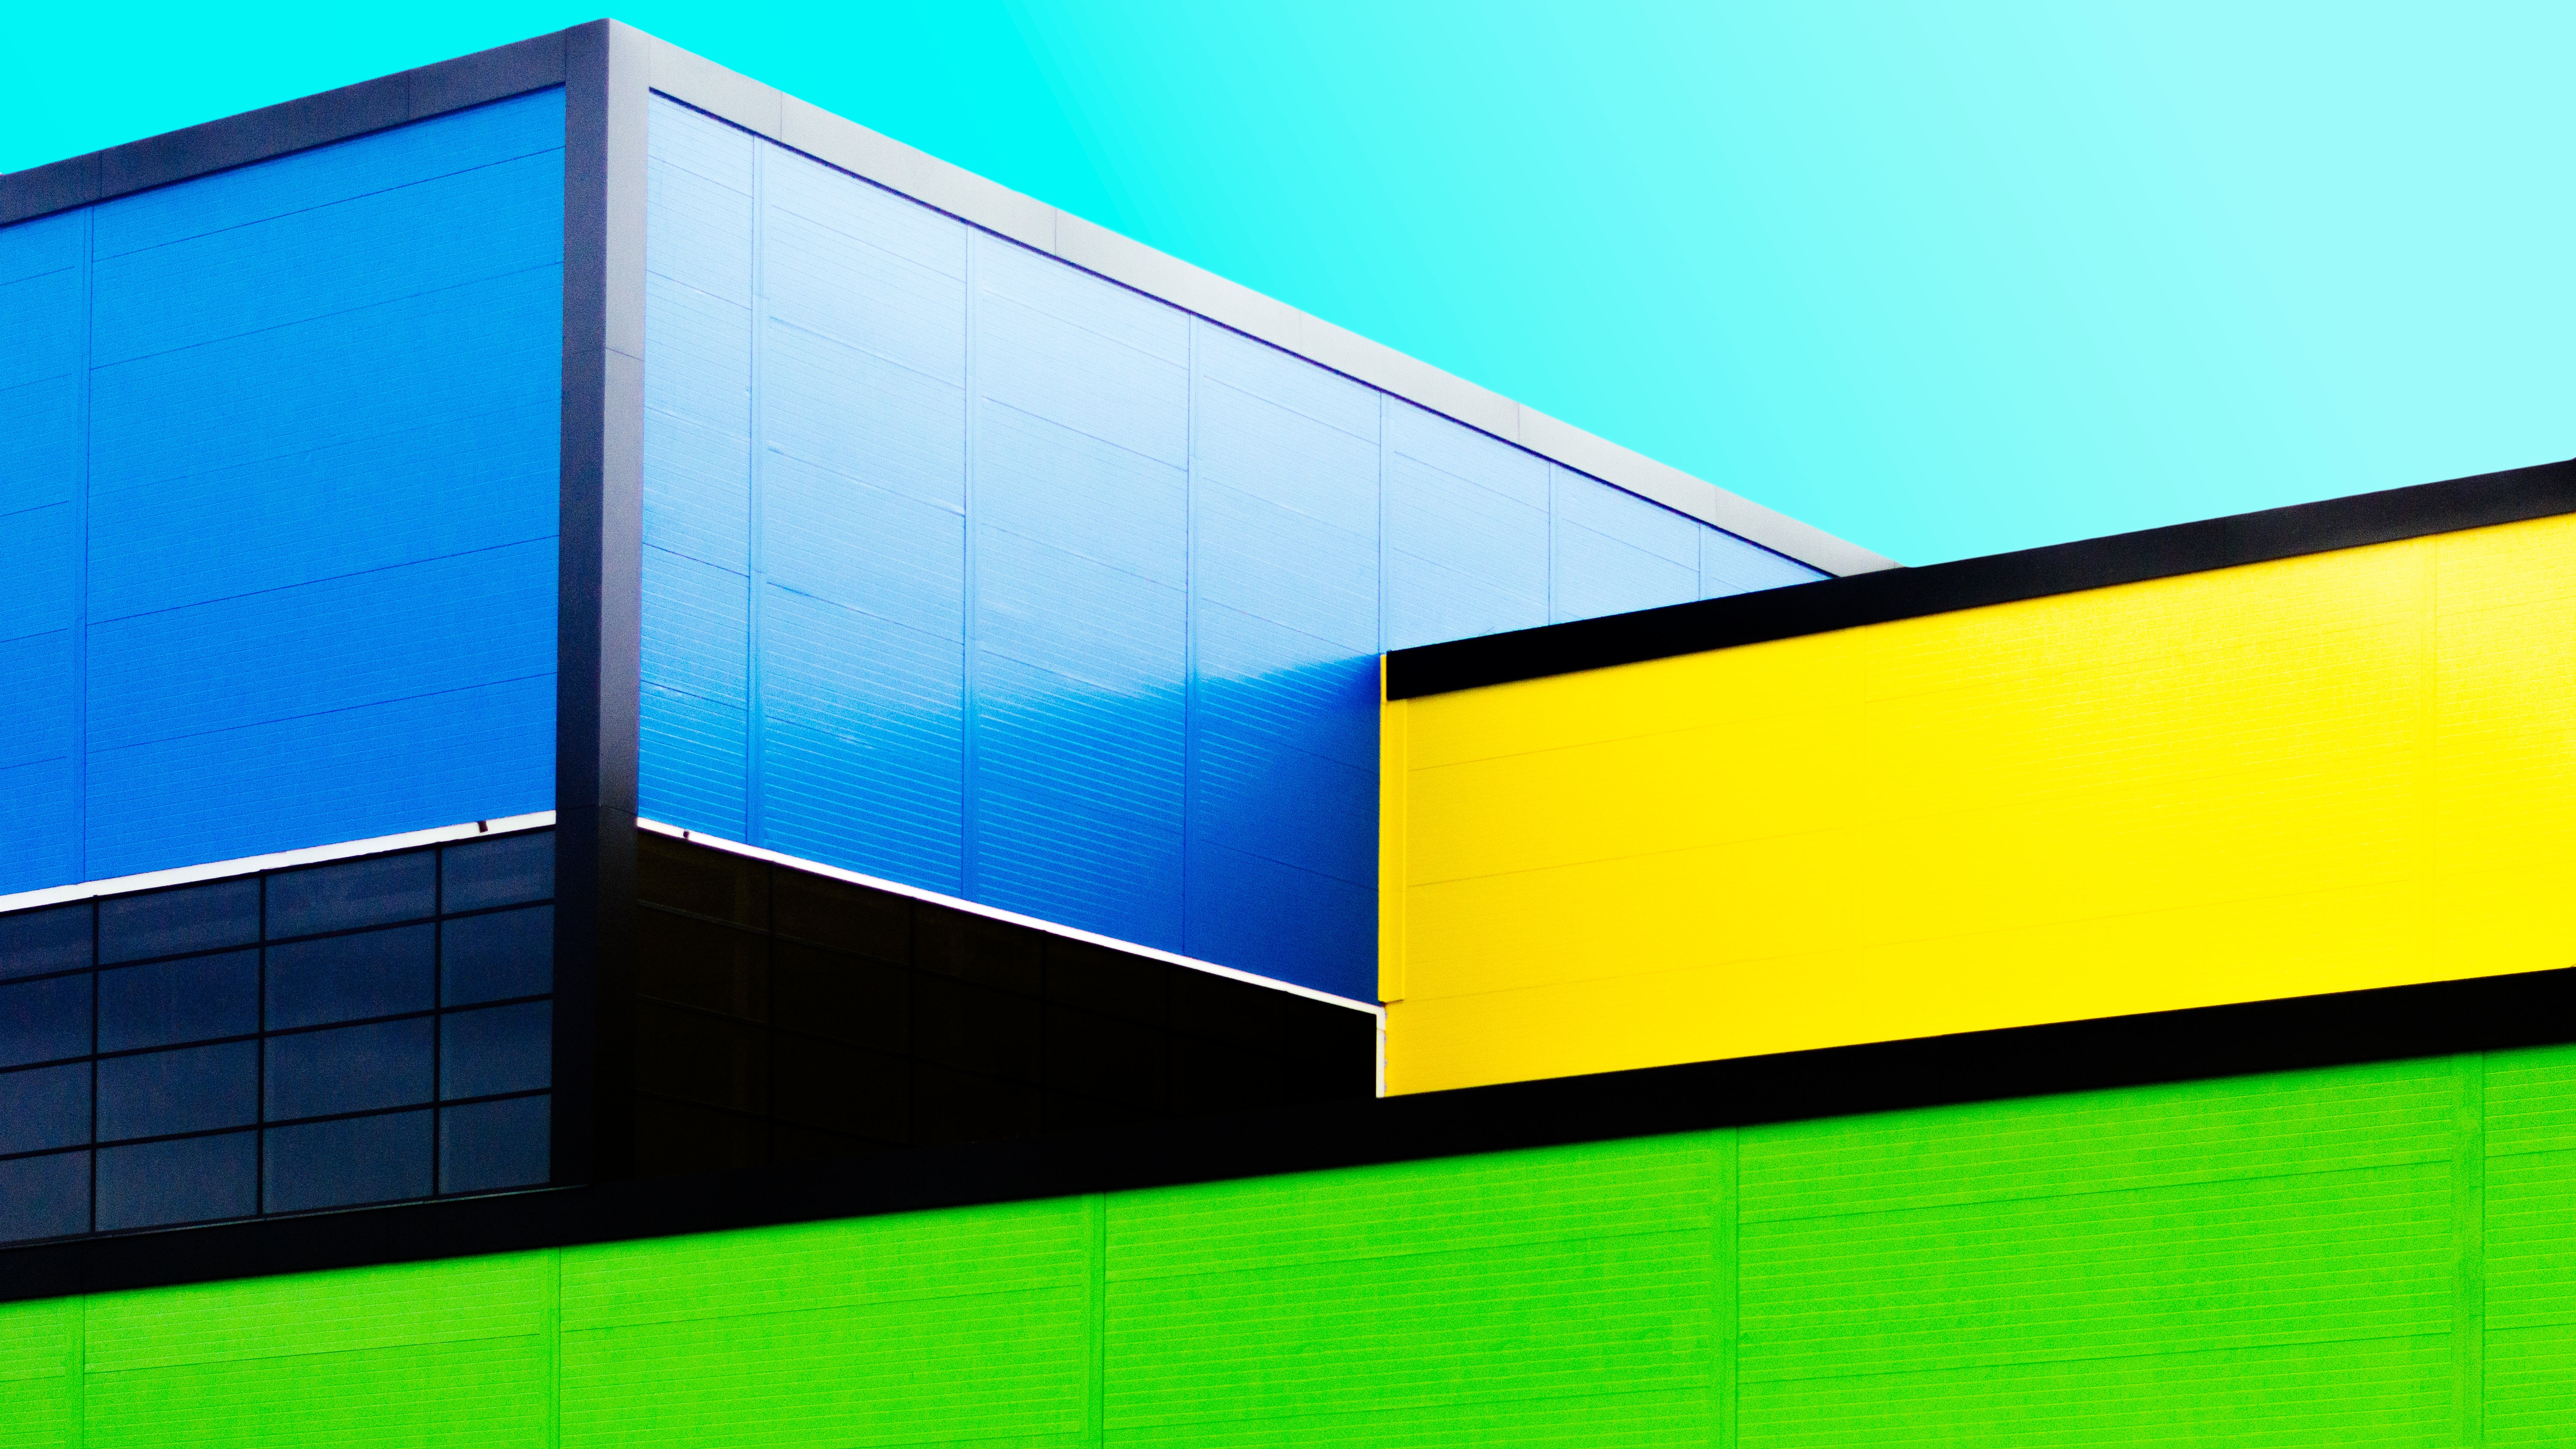
glass, wall, line, green, color, facade, blue, yellow, signage, brand, design, shape, daylighting